Architecture of Melbourne

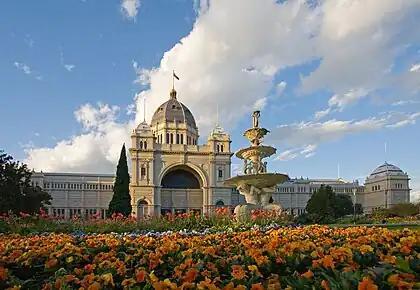
The Royal Exhibition Building (1879), a UNESCO World Heritage Site.

Melbourne's Chinatown and nearby Little Lon district emerged during the gold rush and illustrated a significant contrast in style to the stately institutional buildings with their chaotic development among Melbourne's laneways. Portable prefabricated iron buildings were common in early Melbourne's gold rush slums and some remain especially in Fitzroy, Collingwood and Emerald Hill (South Melbourne). Melbourne's large Chinese community originated through the gold rush. Num Pon Soon (1860-1861) in Chinatown, by Melbourne architects Knight & Kerr, is a rare Australian example of Victorian architecture incorporating Chinese motifs. Another important building was the Chinese Mission for Victoria society building (1872) by architects Crouch and Wilson was constructed at 196 Little Bourke Street, its visually striking polychrome brick patterning making it a landmark of Chinatown. Further out of the city, the See Yup Society Temple (1856-1866) by architect George Wharton was another landmark to Melbourne's large Chinese community which had strong oriental influences in its design.